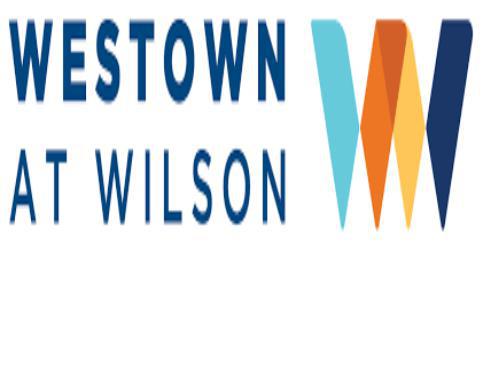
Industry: Sports